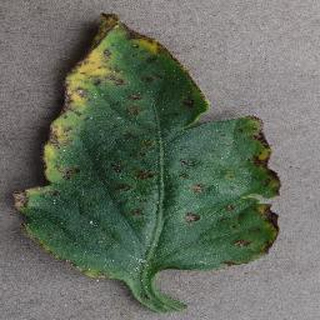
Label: tomato_bacterial_spot